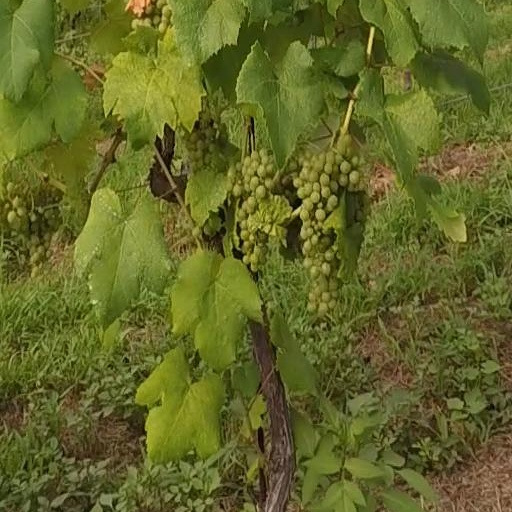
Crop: grape